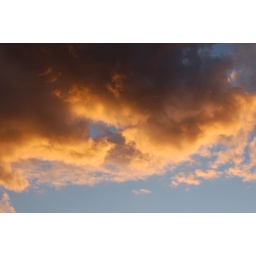
Cool clouds over our house at dusk.